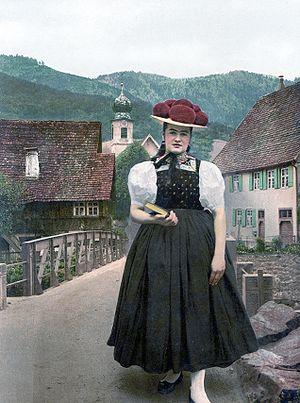
Gutach (Schwarzwaldbahn) est une commune de Bade-Wurtemberg, située dans l'arrondissement de l'Ortenau, dans le district de Fribourg-en-Brisgau. La dénomination de la localité est « Gutach » tout court, mais on précise généralement « Gutach (Schwarzwaldbahn) », pour éviter toute confusion avec Gutach im Breisgau. Cette commune se trouve en effet sur la Schwarzwaldbahn, la ligne de chemin de fer qui relie la ville d'Offenburg à celle de Singen.